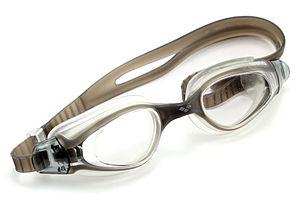
Arena est une entreprise fondée en 1973 par Horst Dassler et Adidas à Herzogenaurach en Allemagne. Dix-sept ans plus tard, Adidas la revend. De nos jours, l'entreprise Arena Italia S.p.A est à capital suisse et le siège se trouve en Italie, bien que depuis les années 2000, la marque ait changé plusieurs fois de propriétaires de différentes nationalités.